Creyssensac-et-Pissot

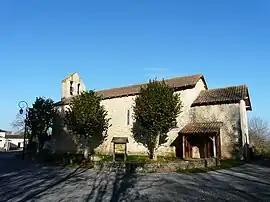
The church in Creyssensac

Creyssensac-et-Pissot is a commune in the Dordogne department in Nouvelle-Aquitaine in southwestern France.